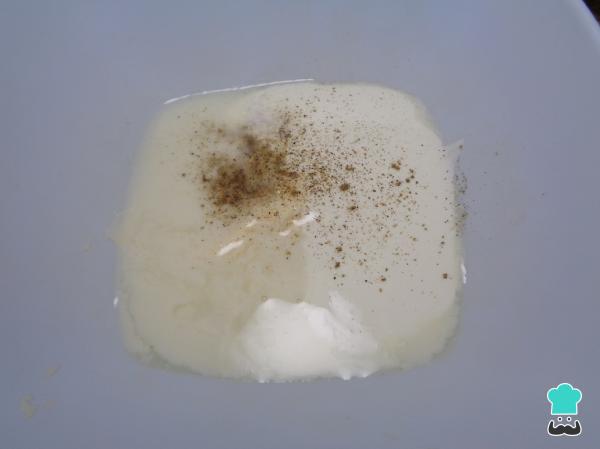
Mientras tanto prepararemos el aderezo "ali oli", para este en otro tazón colocamos la mayonesa, el jugo del limón, la crema agria, la leche, un poco de sal y pimienta, mezclamos perfectamente y refrigeramos hasta el momento de servir.